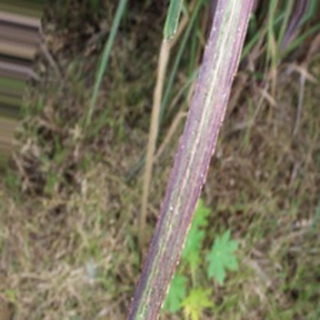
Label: sugarcane_bacterial_blight